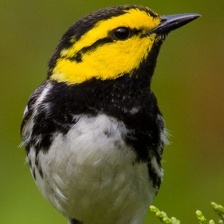
Species: GOLDEN CHEEKED WARBLER
Scientific name: SETOPHAGA CHRYSOPARIA